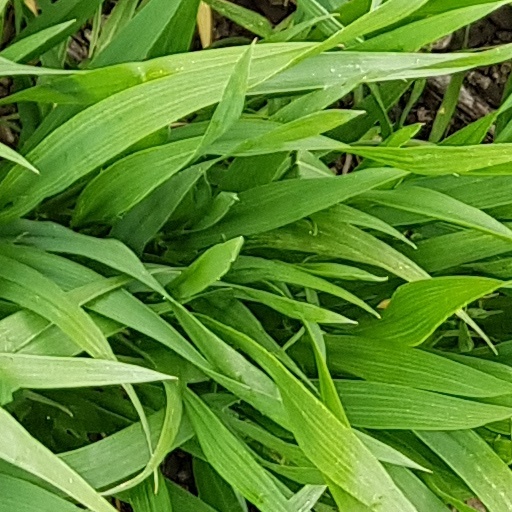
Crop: wheat